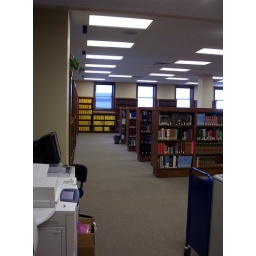
as you first enter the library in front of the reference desk